Portrait of Isabella of Portugal (van Eyck)

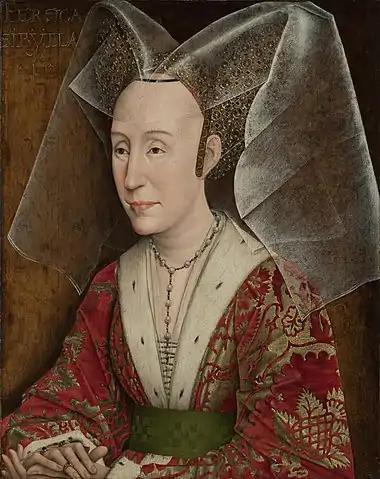
"Isabella of Portugal", attributed to the workshop of Rogier van der Weyden, c 1445/50

"Portrait of Isabella of Portugal" is especially notable for the forward way in which she places her hand over the faux stone parapet. With this gesture Isabella extends her presence out of the pictorial space and into that of the viewer. This illusionistic motif was later developed in his London "Léal Souvenir", where the subject's arm rests on the painting's lower left frame as if the subject had just suddenly and informally arrived to the sitting and casually positioned herself. This conceit was later and most famously emulated by Petrus Christus's "Portrait of a Carthusian"'s which placed a fly perched on the faux center lower border of his canvas. Van Eyck had already gone further than this, however, and has, in this portrait, created a number of illusionistic perspectives.